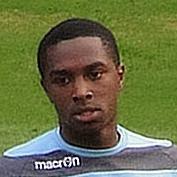
Age: 17